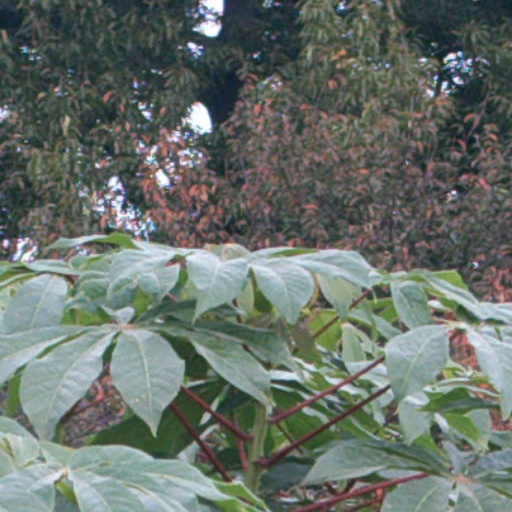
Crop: cassava